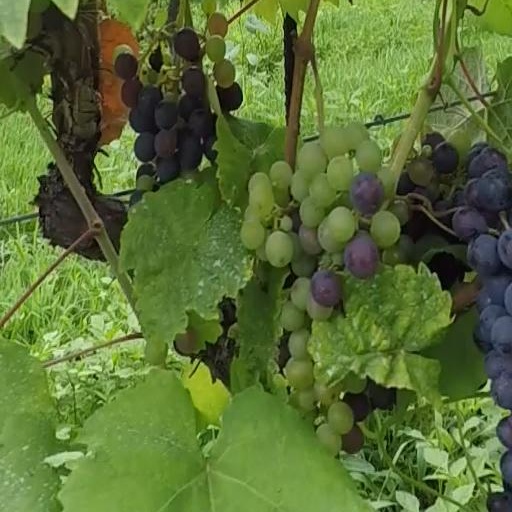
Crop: grape